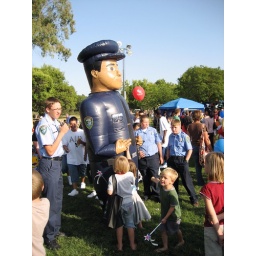
There was actually a person walking around inside this thing.  It must have been very hot in there.